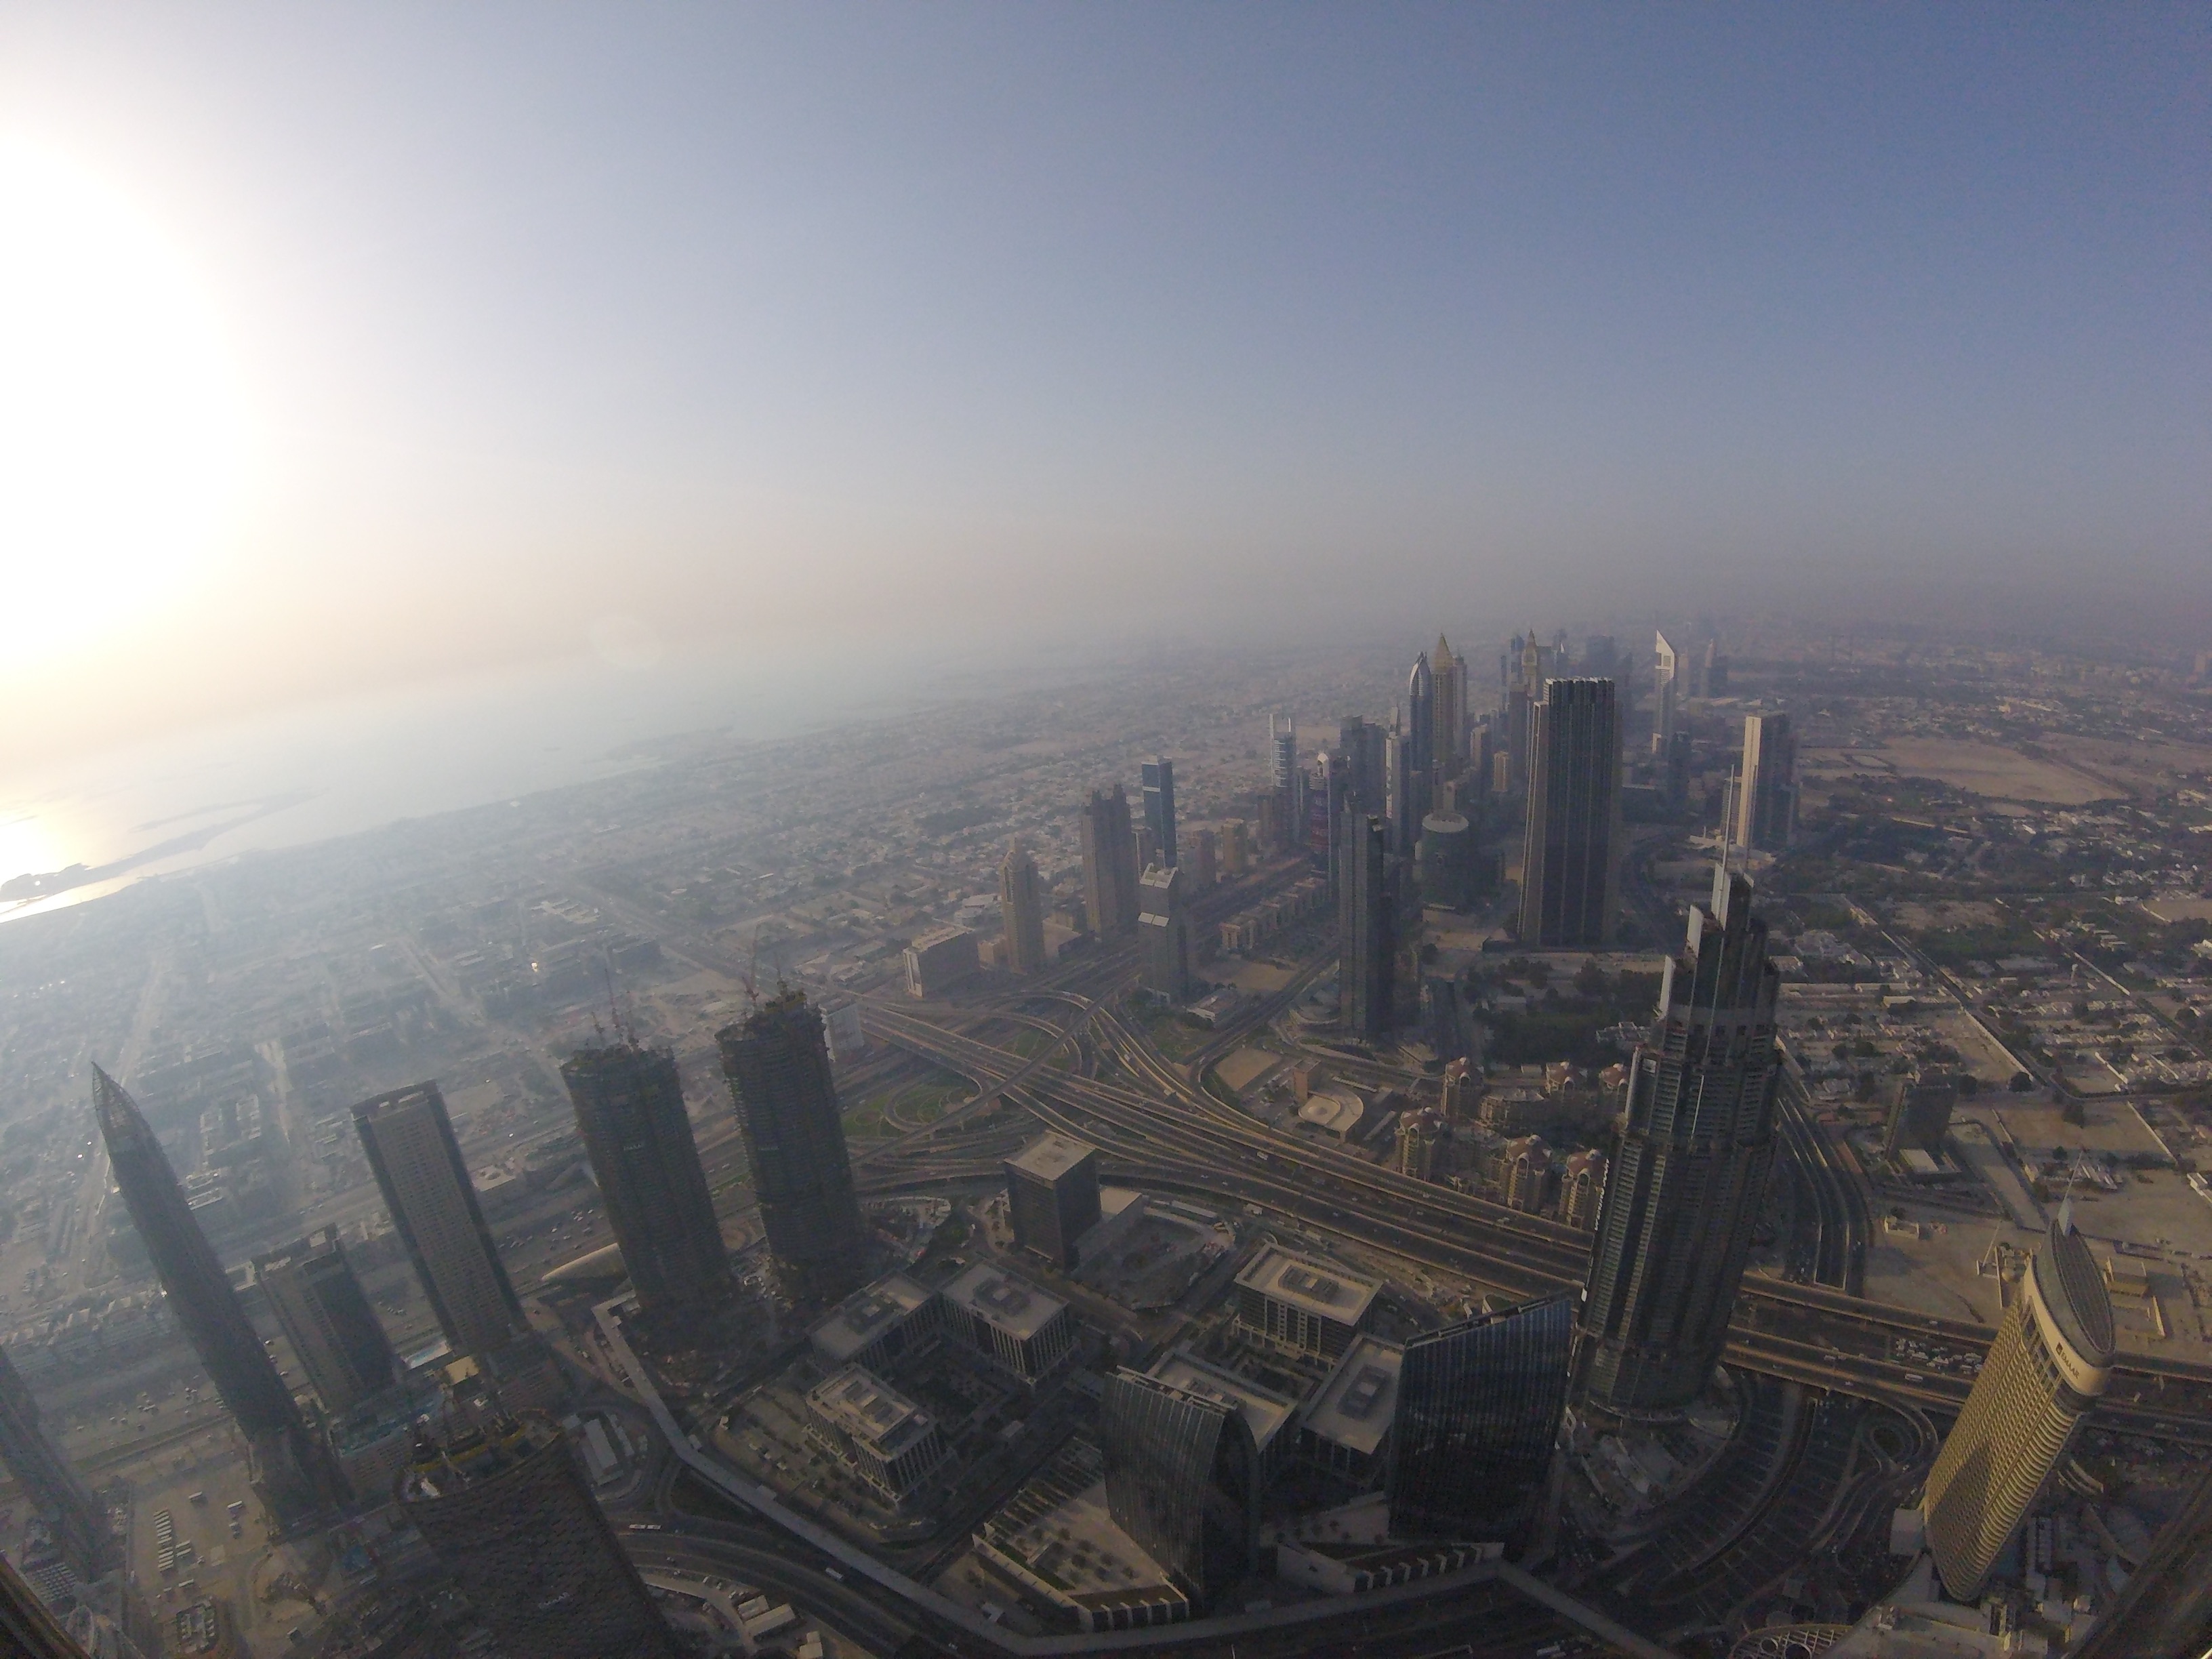
horizon, sky, skyline, photography, sunlight, morning, dawn, city, atmosphere, skyscraper, cityscape, panorama, dusk, evening, tower, haze, landmark, metropolis, screenshot, bird's eye view, aerial photography, atmospheric phenomenon, atmosphere of earth